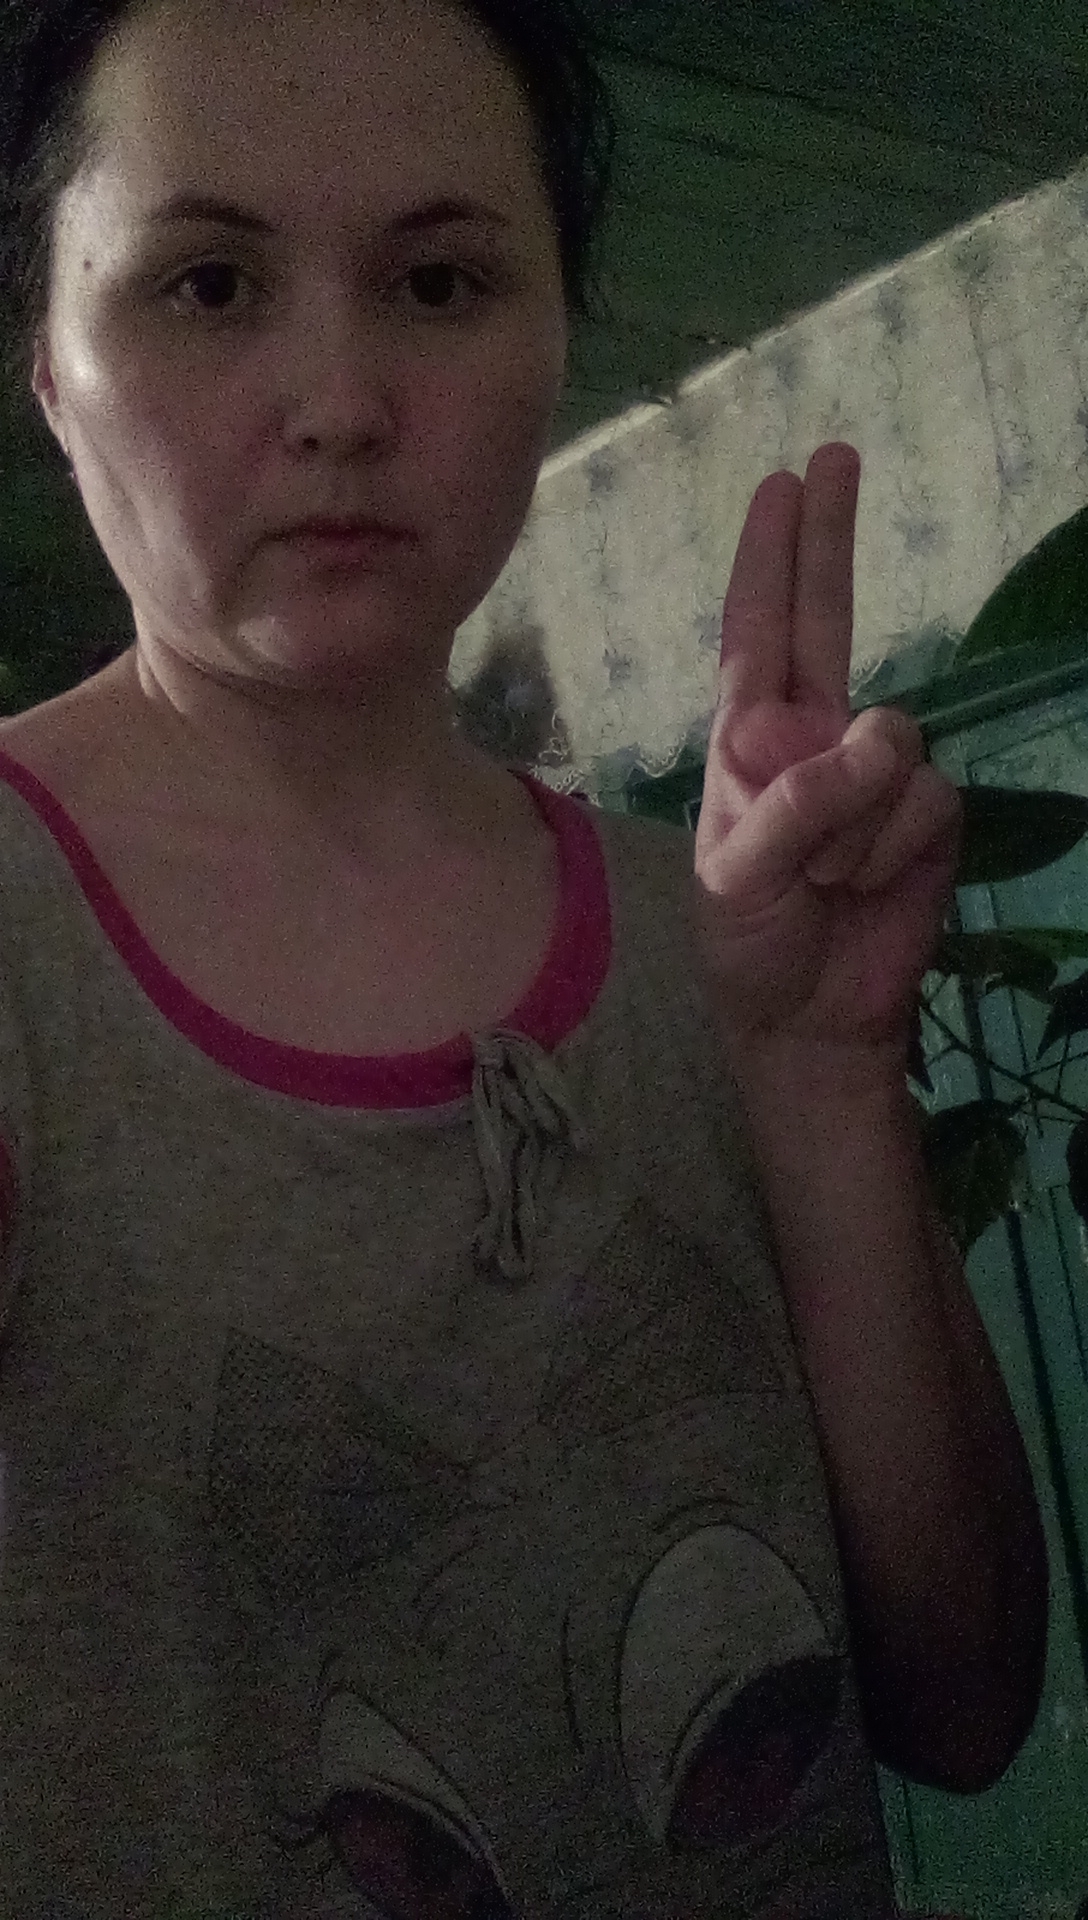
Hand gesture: two_up